2011 African U-23 Championship

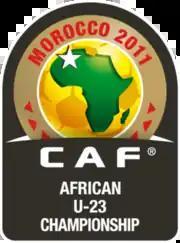

The 2011 African U-23 Championship was the first edition of the football tournament for players under 23 years. It was originally scheduled to be hosted by Egypt from 26 November to 10 December 2011. However, less than two months prior to the start of the tournament, Egyptian authorities decided against hosting the competition because of security concerns. On 13 October 2011, Morocco was chosen as the replacement to host the tournament.